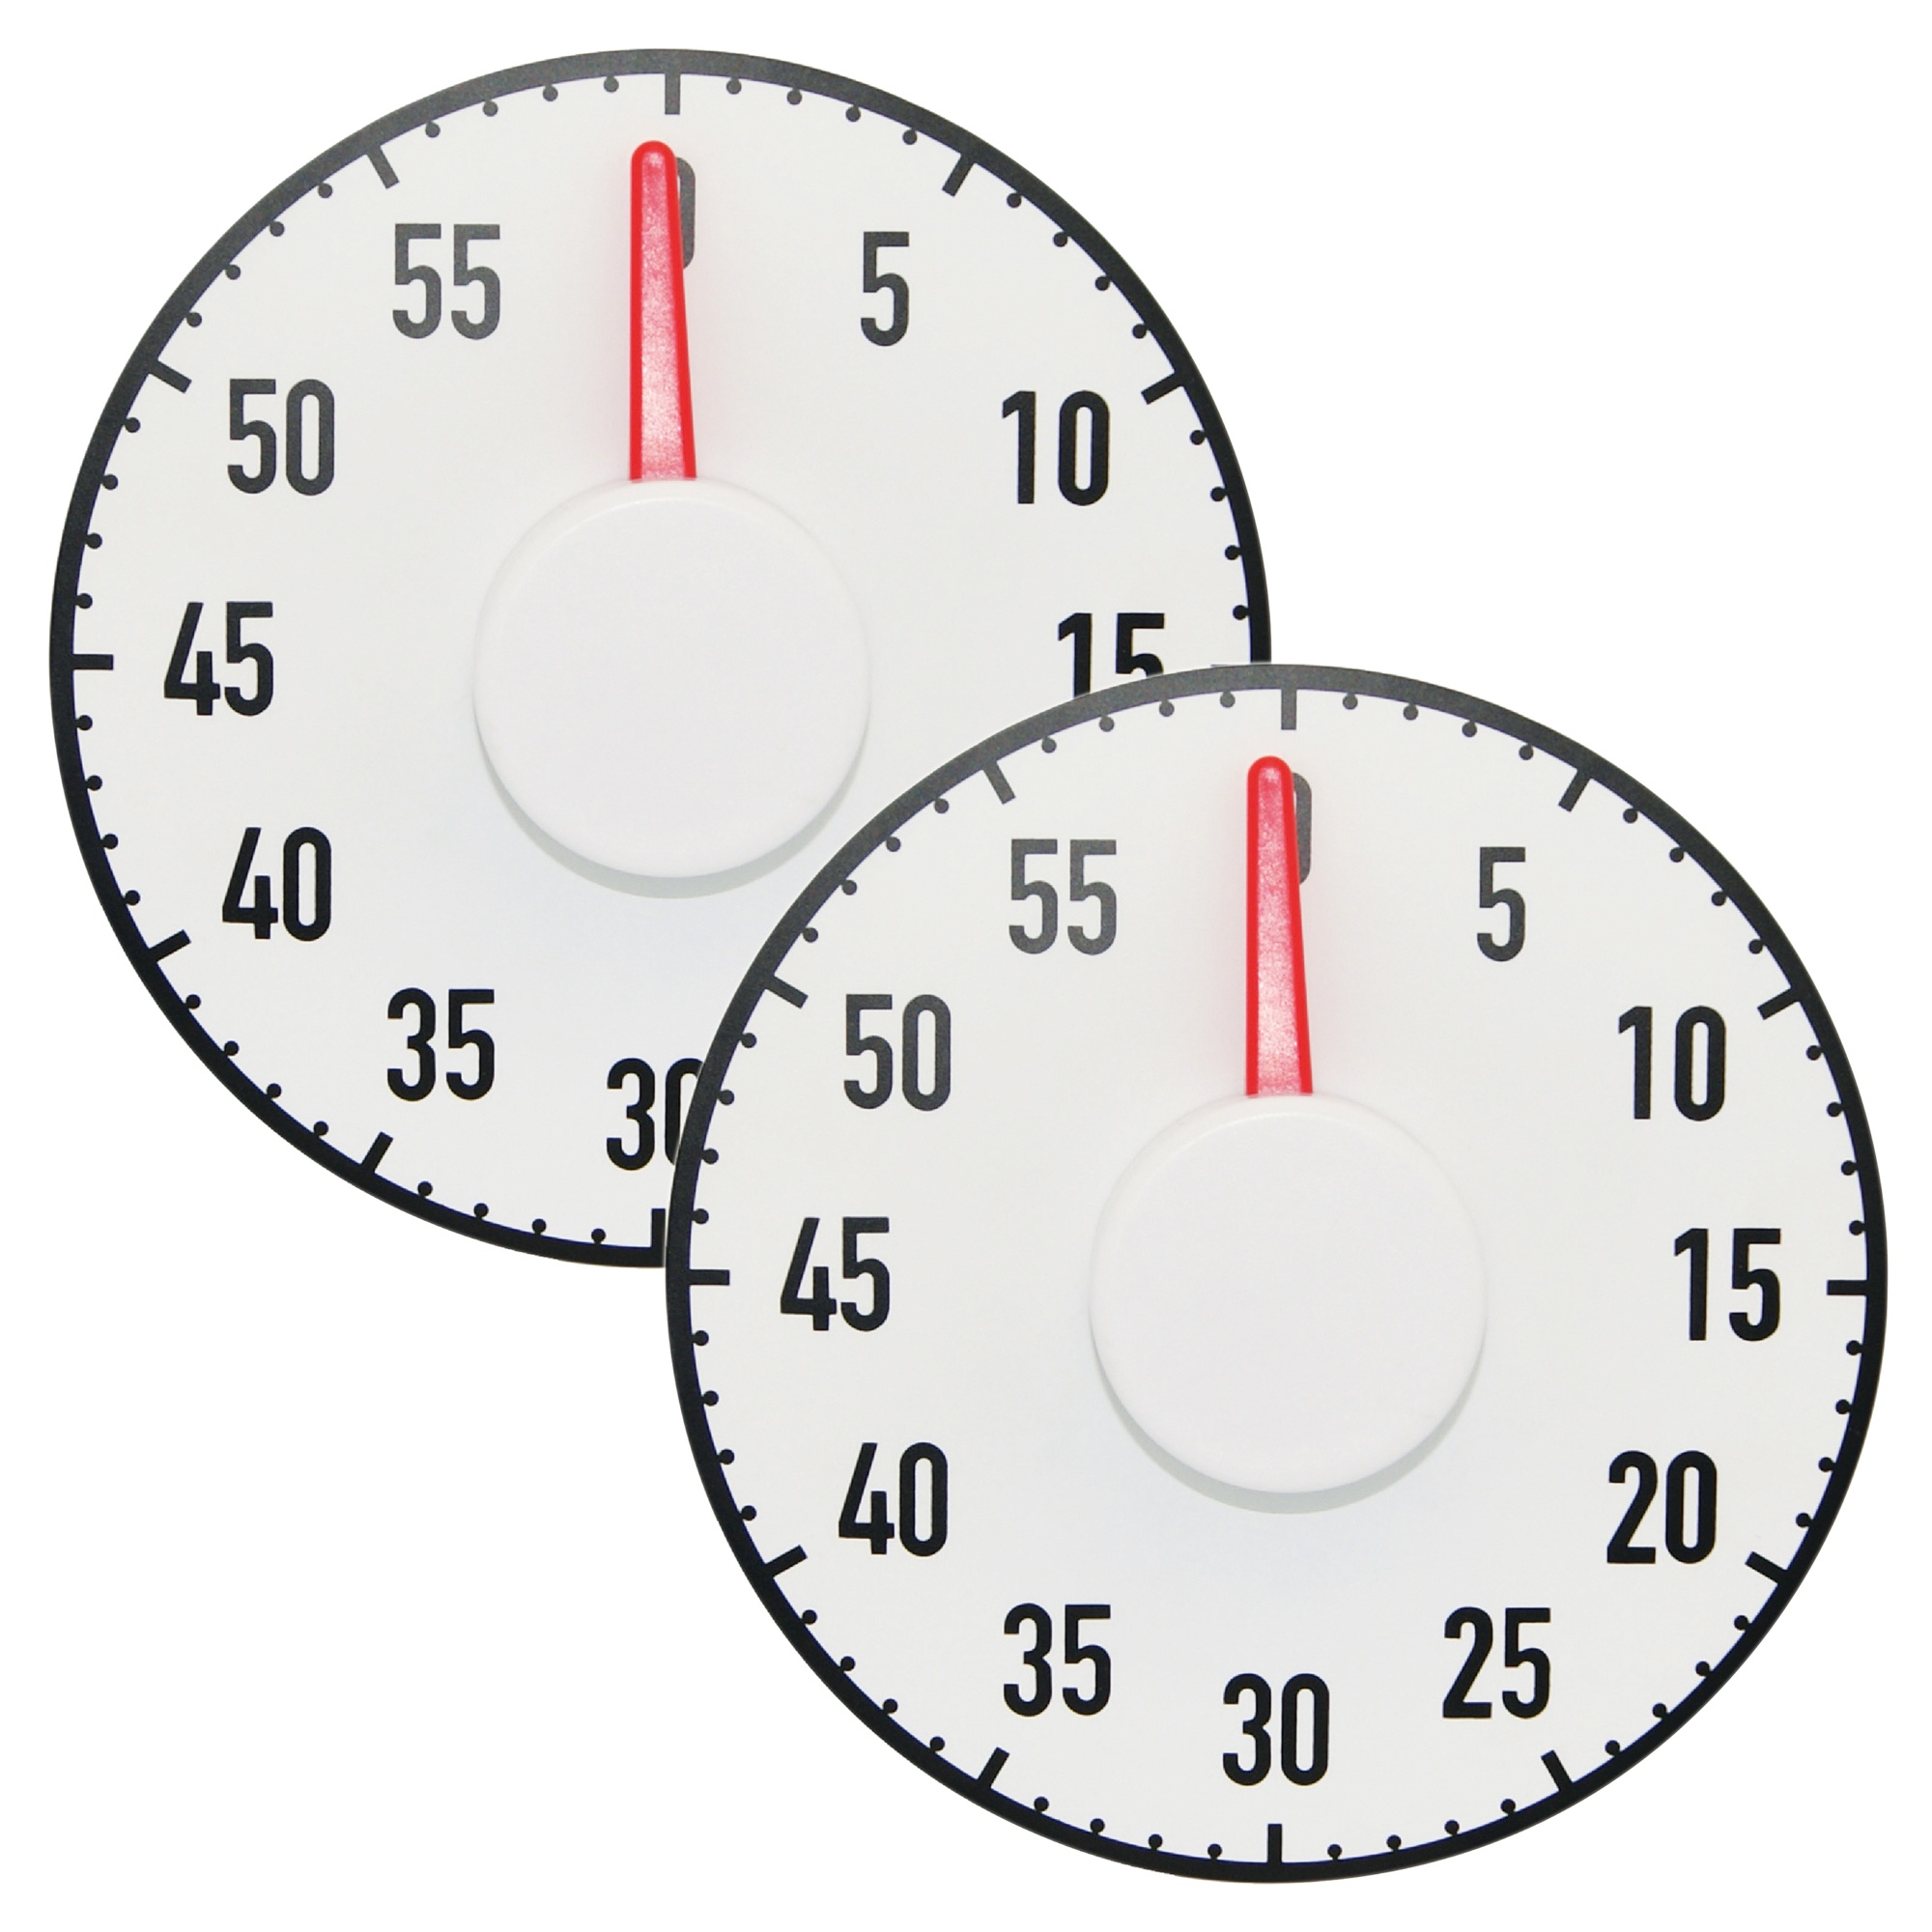
(2 Ea) The Big Timer
Brand: Ashley Productions
MPN: 006273 UPC: 194629130870 (2 Ea) The Big Timer SKU: ERSASH10205-2
Category: Arts & Entertainment > Party & Celebration > Special Effects > Special Effects Controllers > Timer Controllers